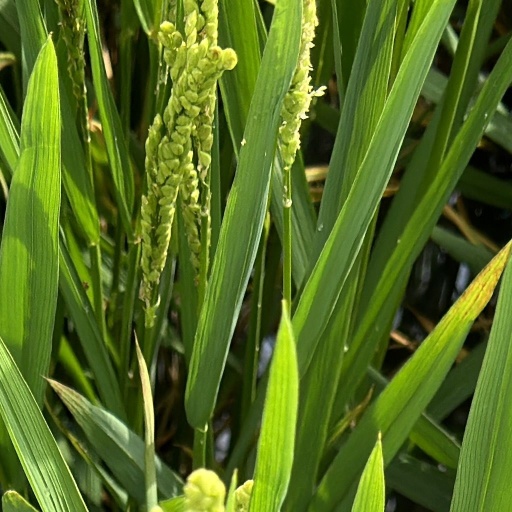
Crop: rice